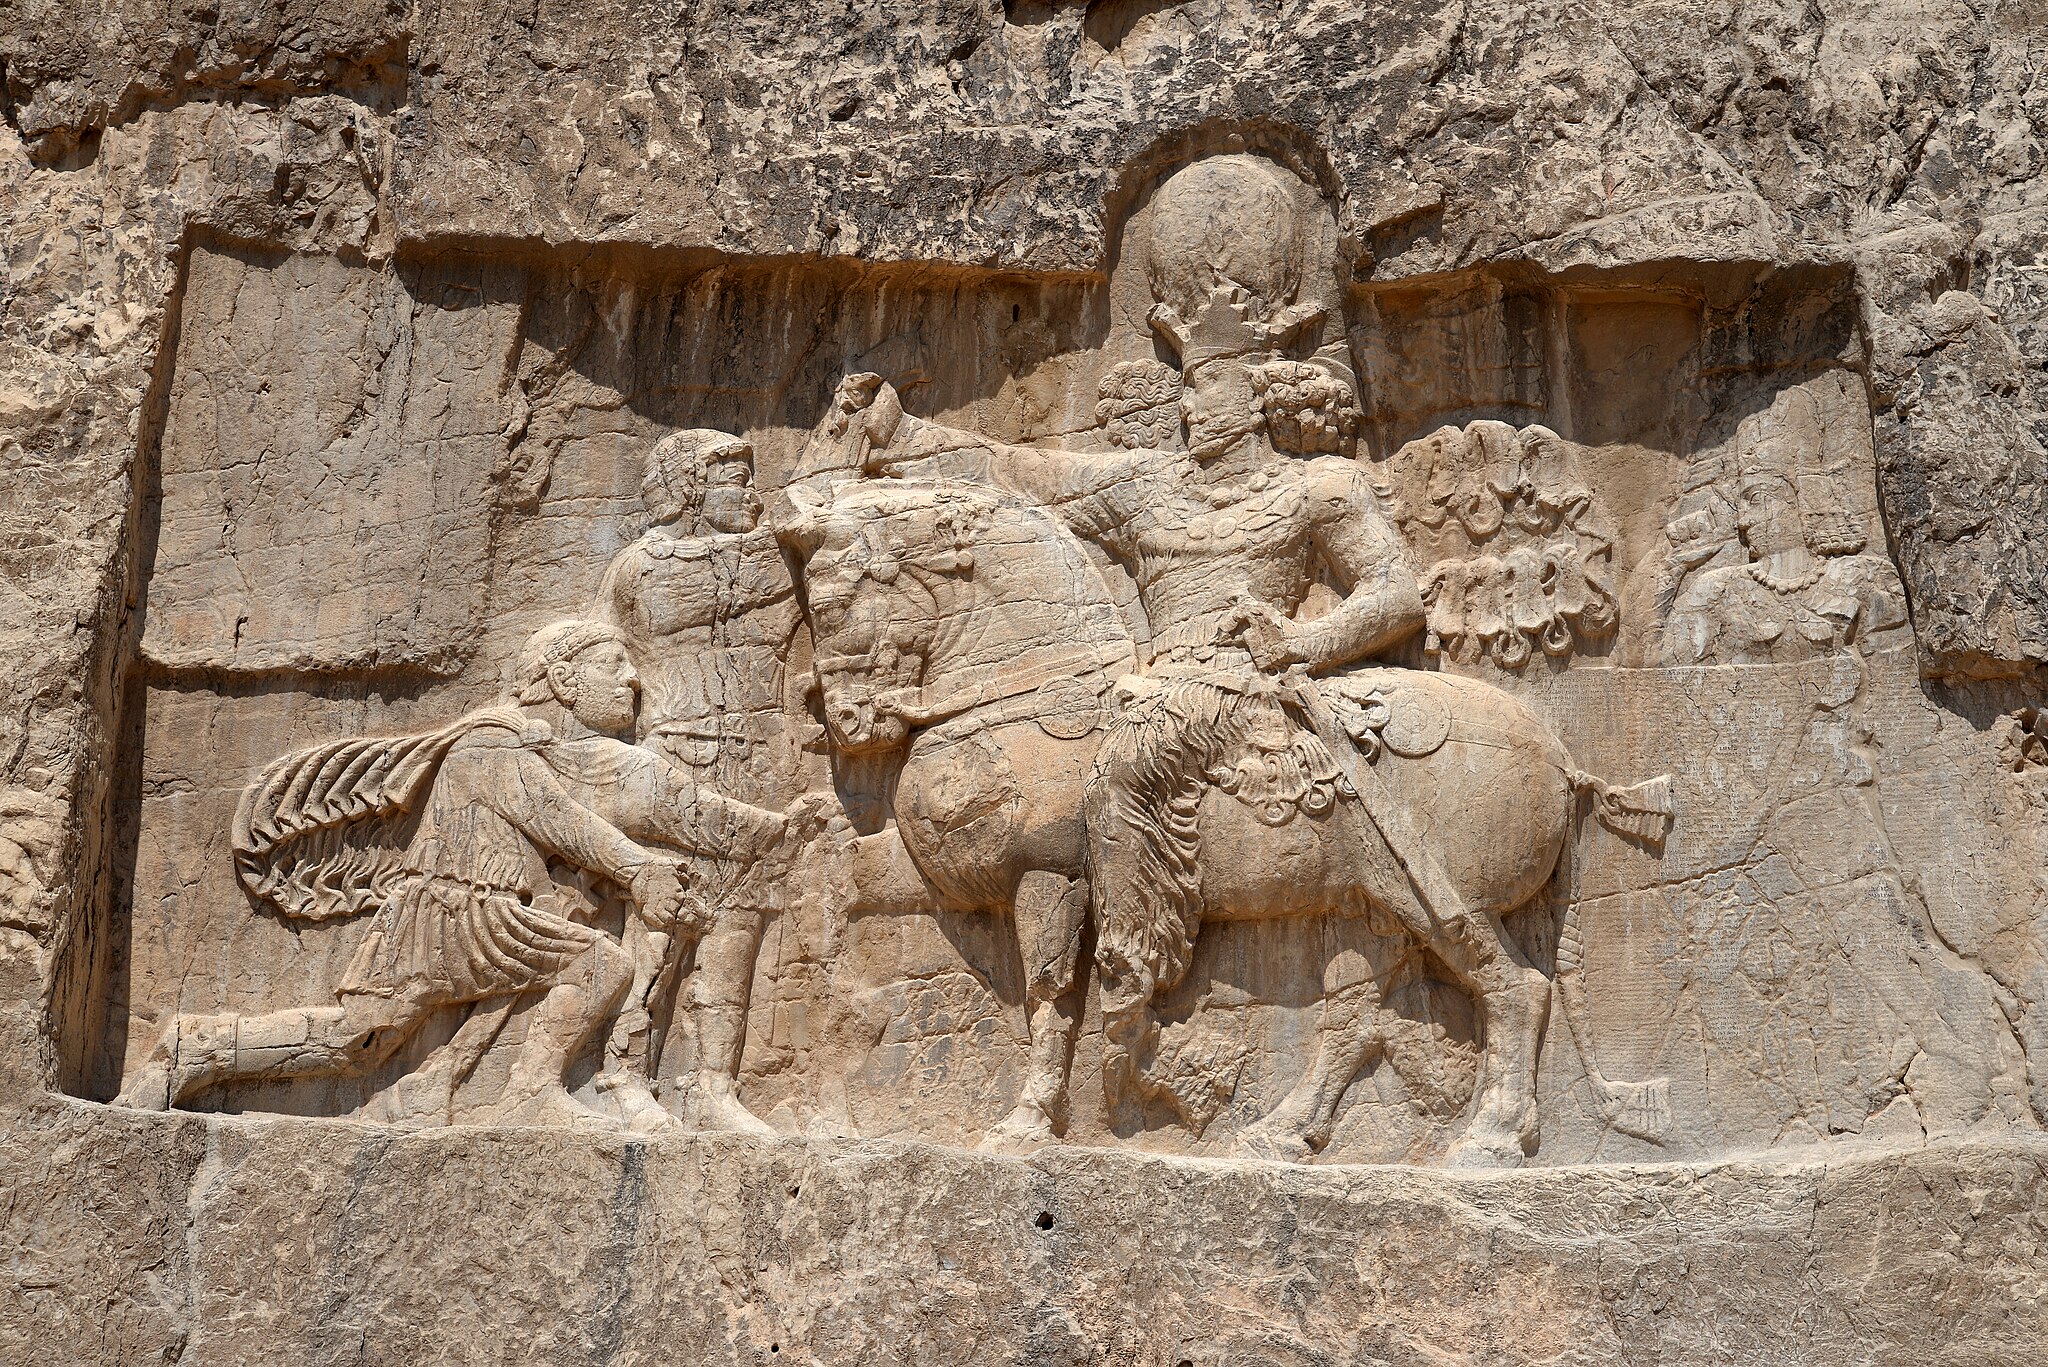
Title: Irnp097-Grobowce Naqsh-E Rustam
Description: Iran in 2018 (photographed by Wojciech Kocot)
Date: 12 January 2018
Categories: Uploaded with pattypan, Relief of triumph of Shapur I over Valerian at Naqsh-e Rustam, Self-published work, Iran in 2018 (photographed by Wojciech Kocot)